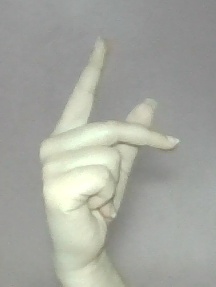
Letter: dha